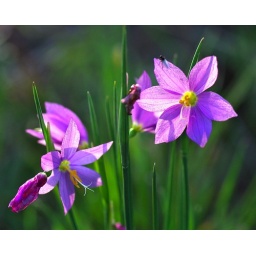
Nicely backlit, should have concentrated on the flower on the right! The faded flowers were damaged by low twenties (F) temps.